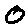
Label: 0